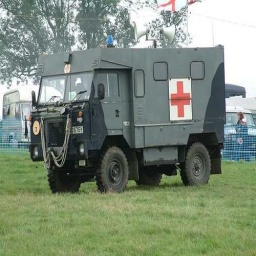
Label: ambulance